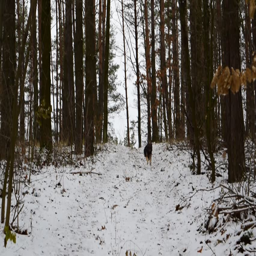
dog running towards his owner in the forest in winter